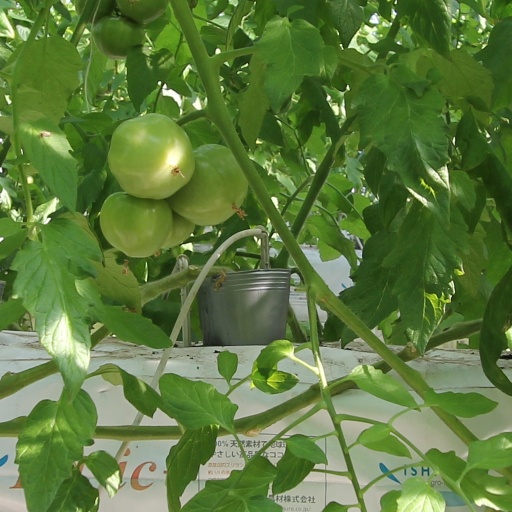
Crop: tomato